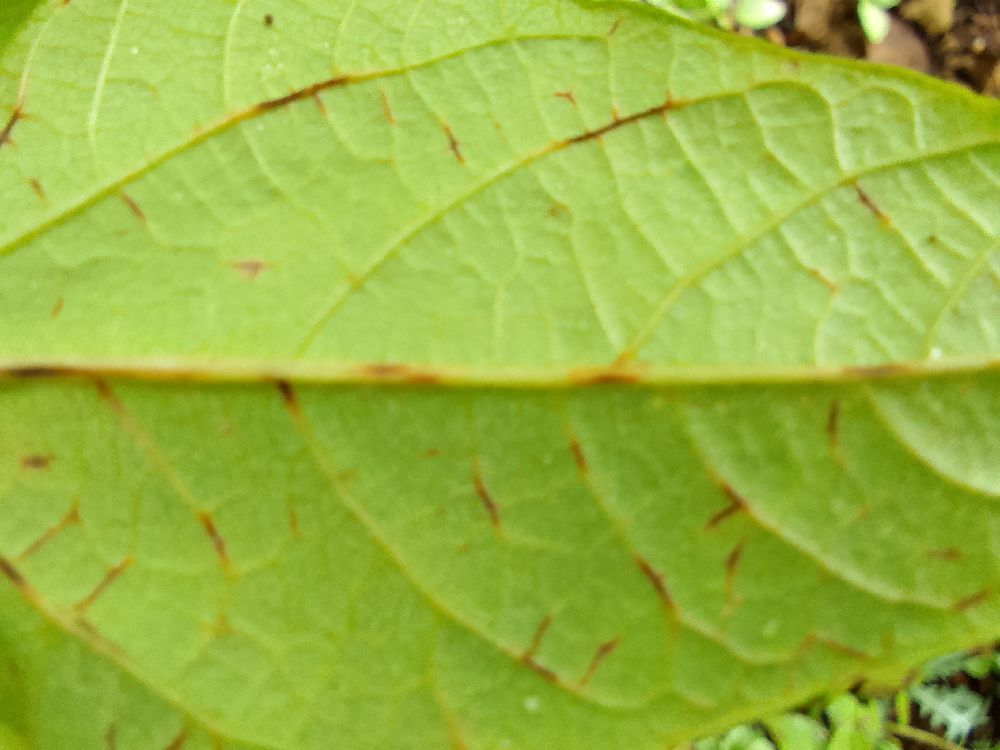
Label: anthracnose